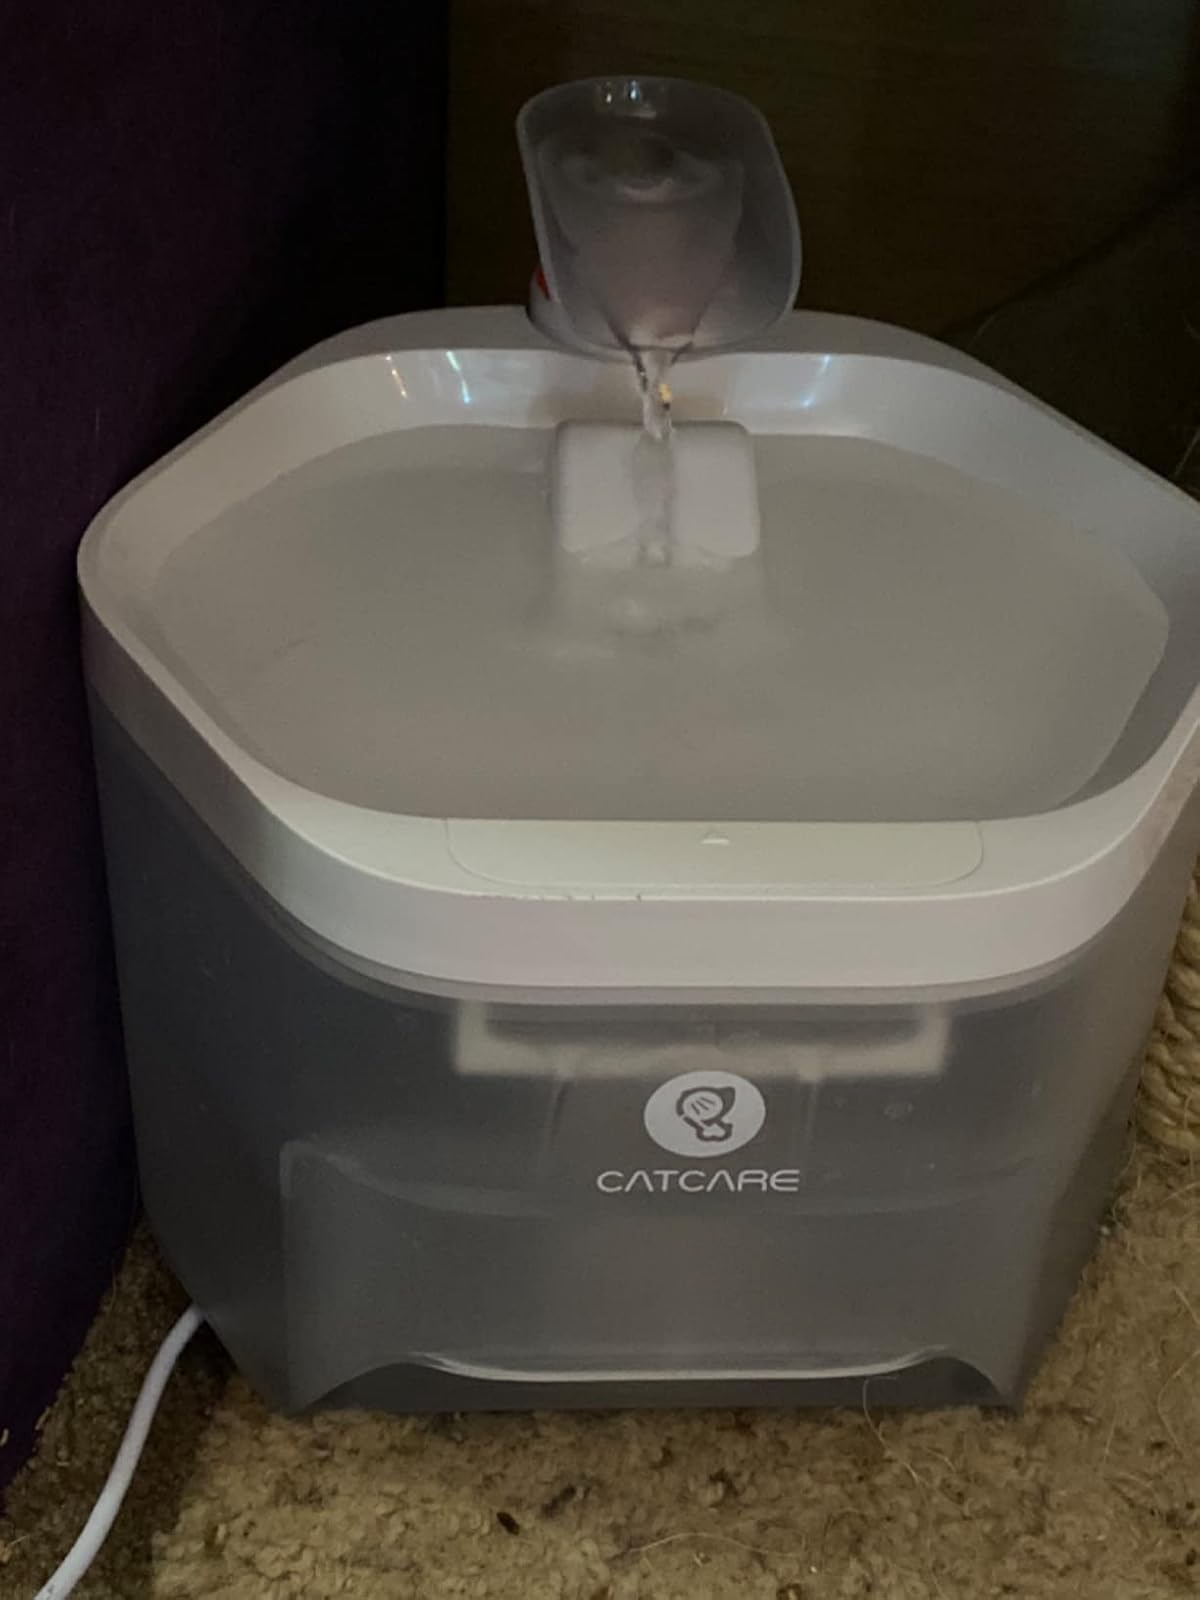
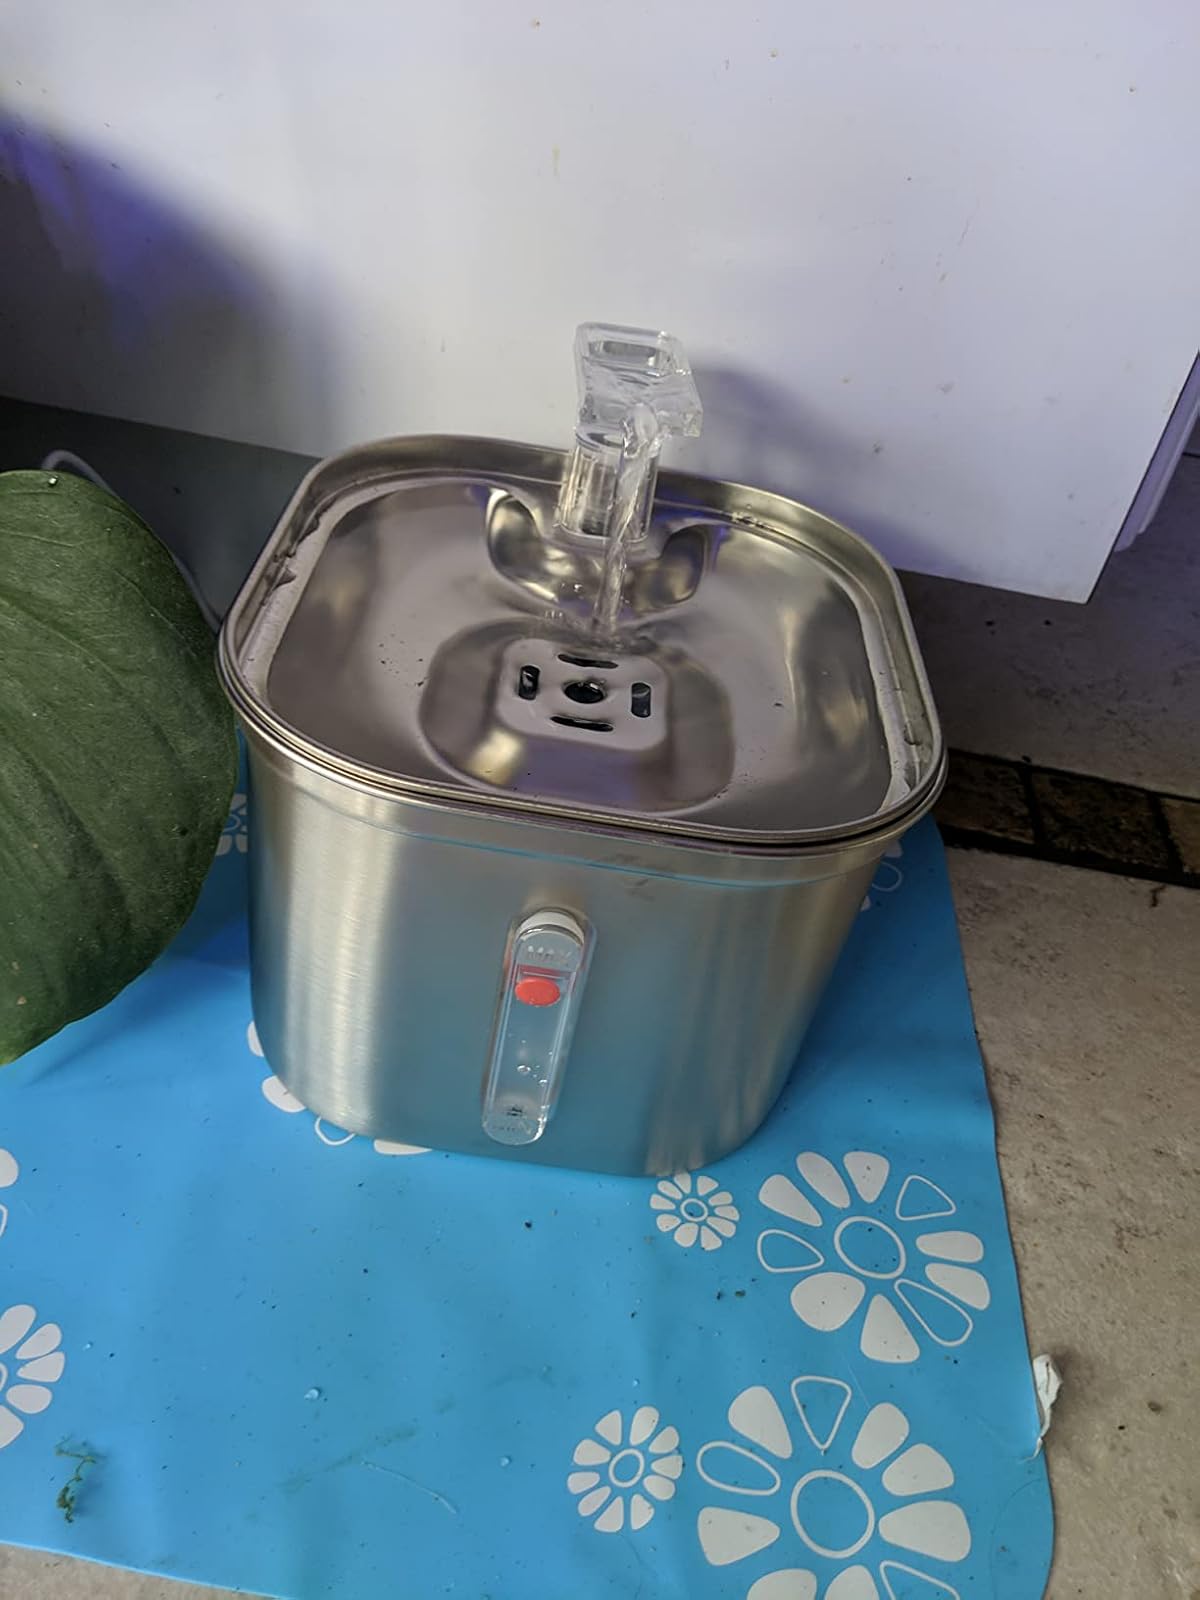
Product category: items_bowl
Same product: no